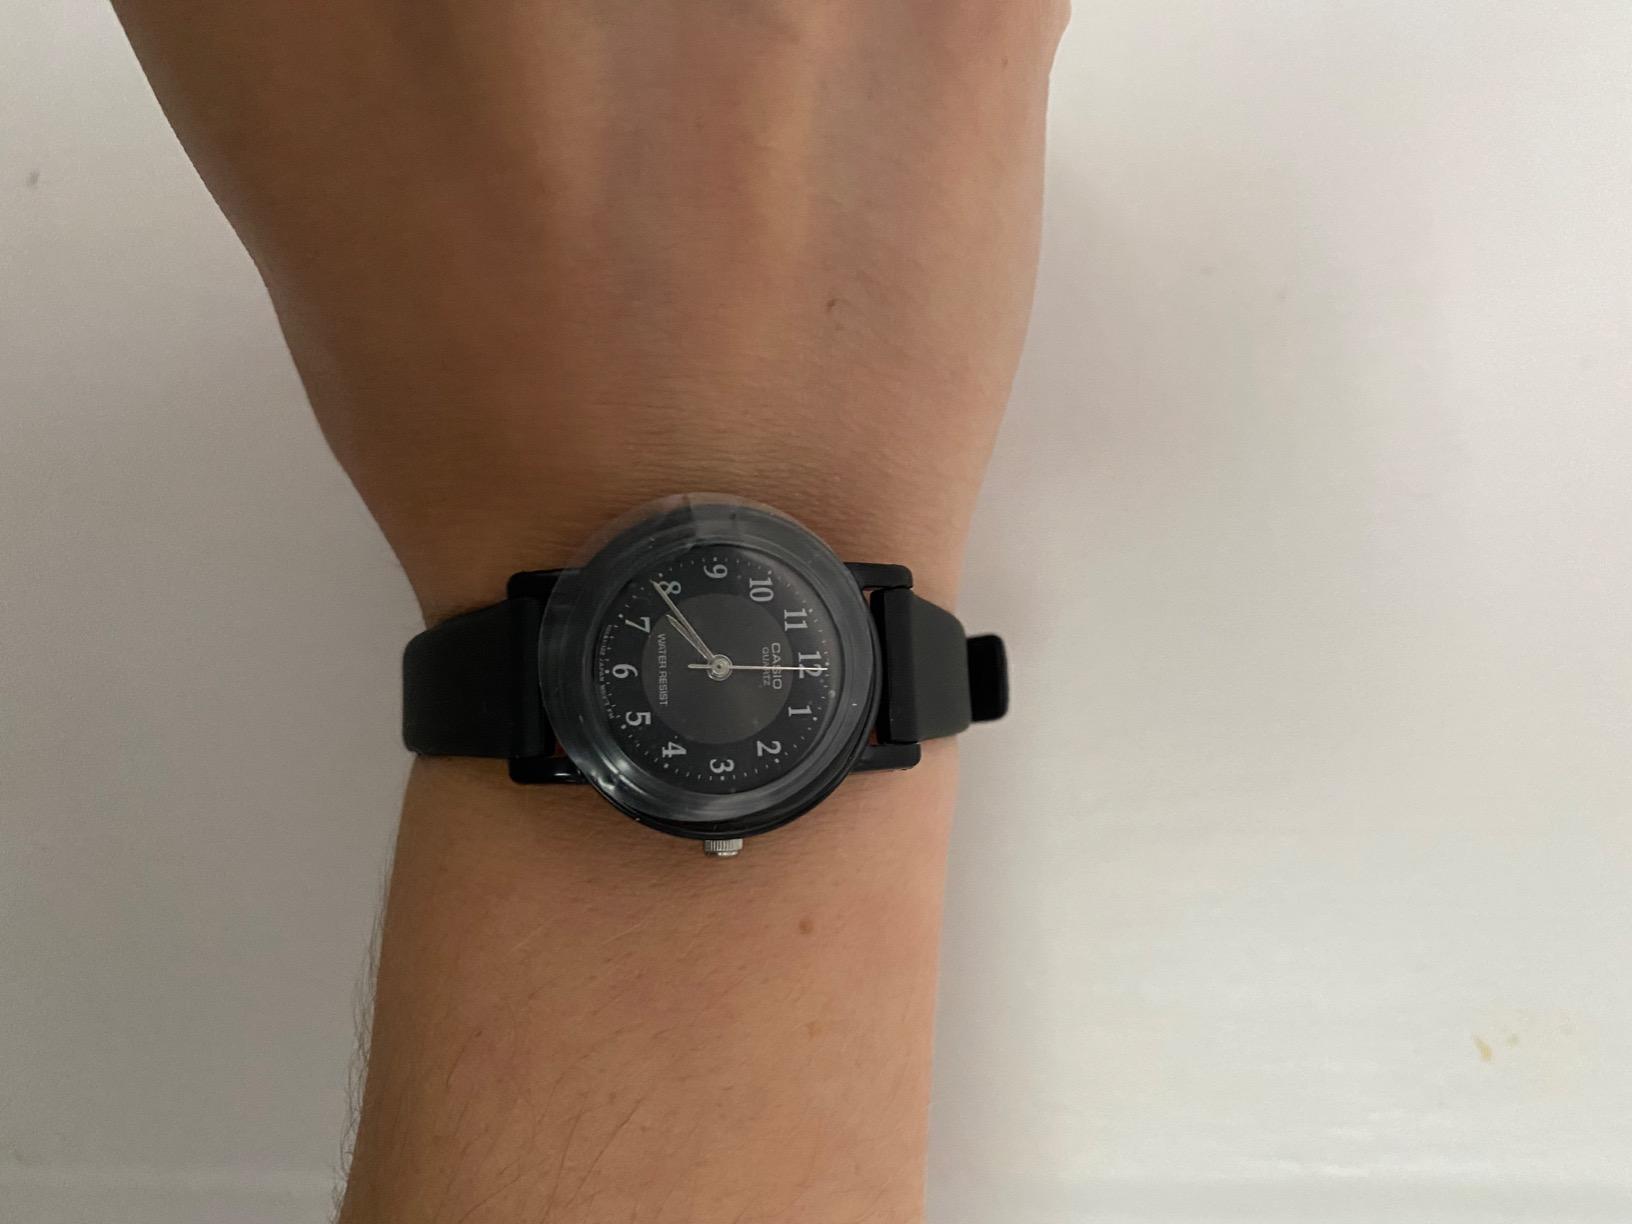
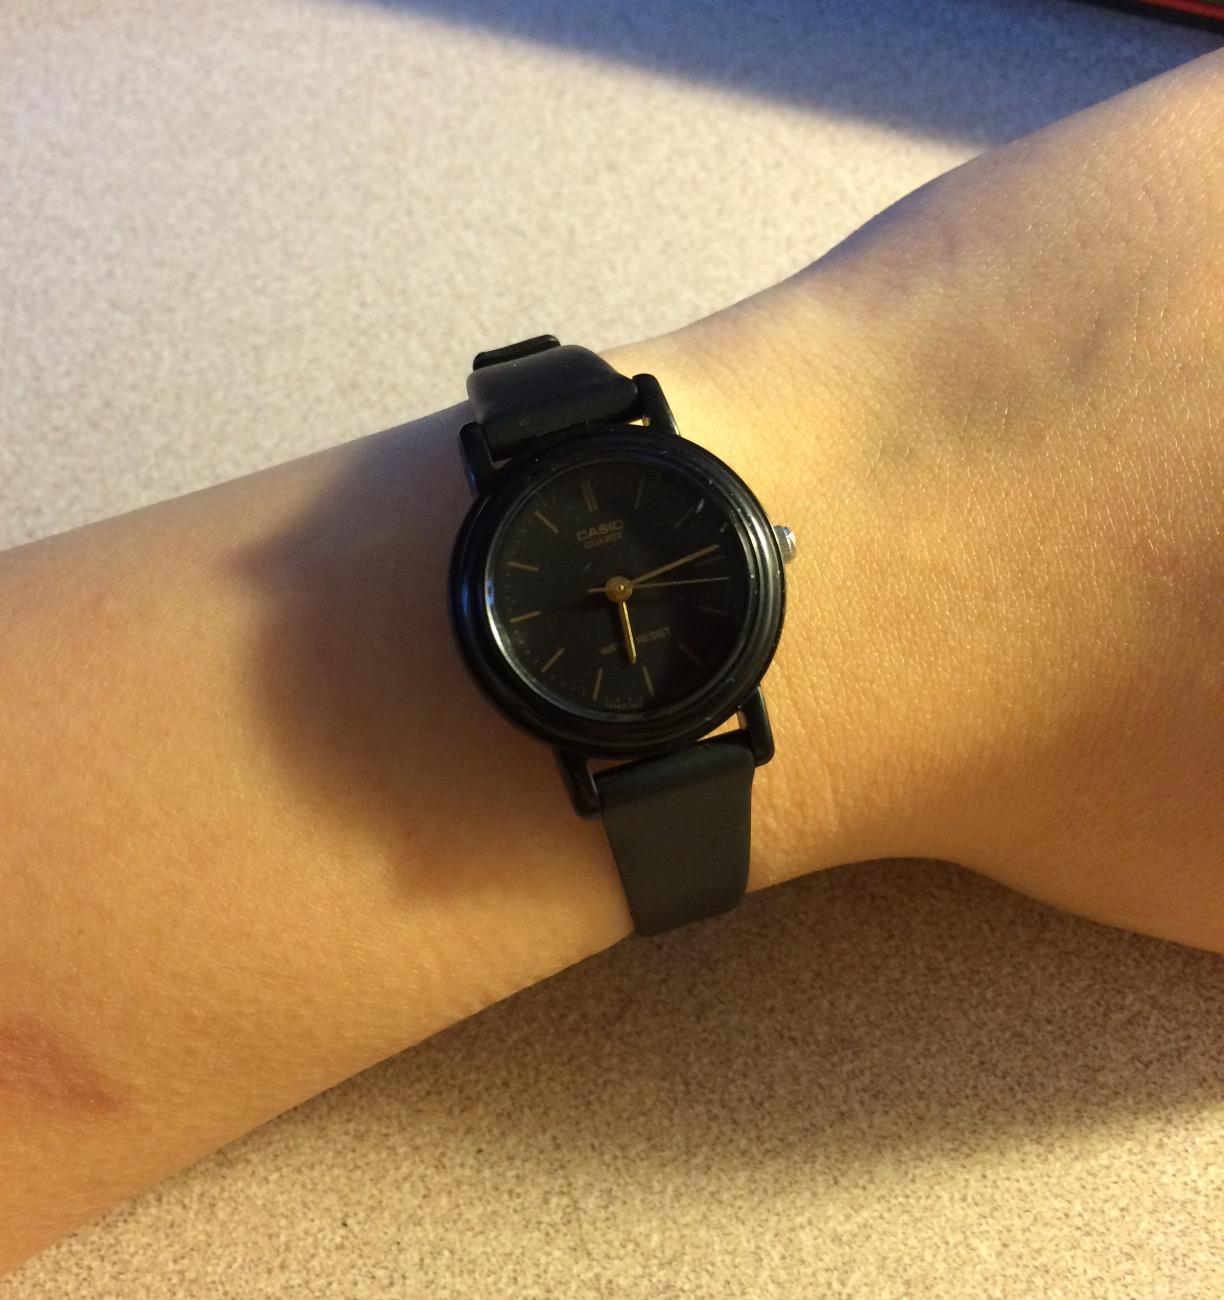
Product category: accessories_watch
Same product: no